Jacobi coordinates

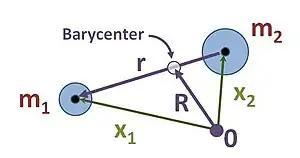
Jacobi coordinates for two-body problem; Jacobi coordinates are formula_1 and formula_2 with formula_3.

In the theory of many-particle systems, Jacobi coordinates often are used to simplify the mathematical formulation. These coordinates are particularly common in treating polyatomic molecules and chemical reactions, and in celestial mechanics. An algorithm for generating the Jacobi coordinates for "N" bodies may be based upon binary trees. In words, the algorithm may be described as follows: